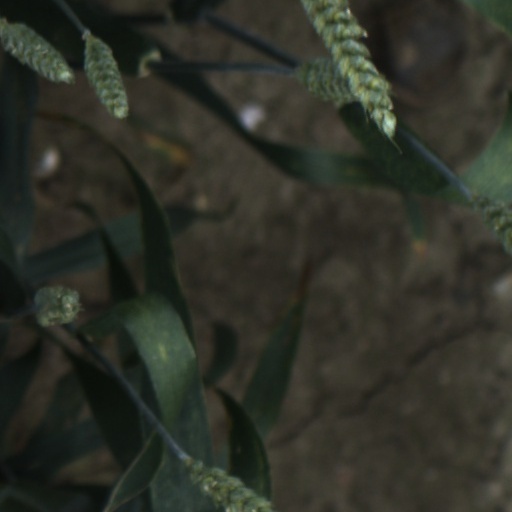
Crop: wheat